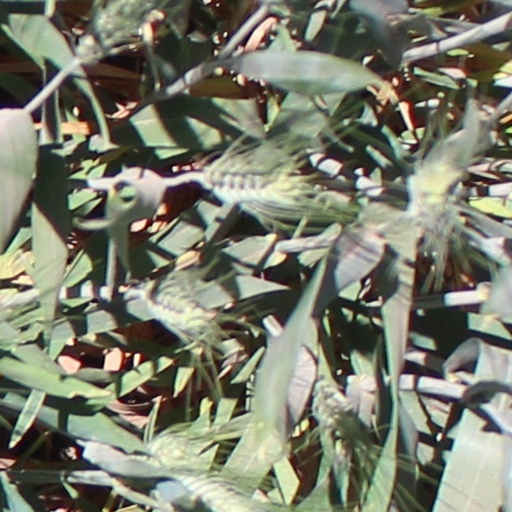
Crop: wheat